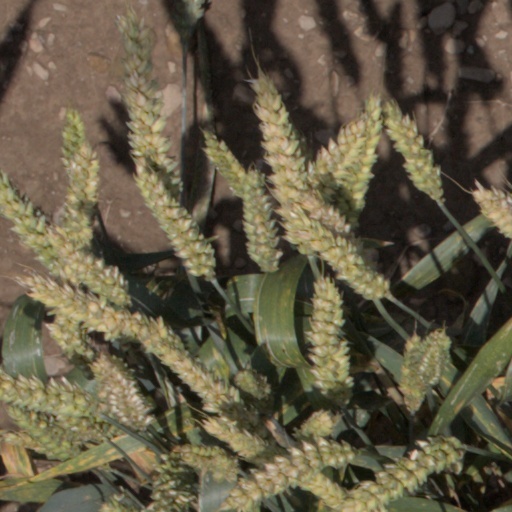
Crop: wheat